Magdana's Donkey

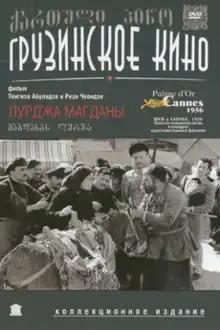

Magdana's Donkey is a 1955 Soviet-Georgian black-and-white social-themed drama film co-directed by Revaz Chkheidze and Tengiz Abuladze based on a short story of the same name by Ekaterine Gabashvili.